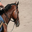
Label: horse